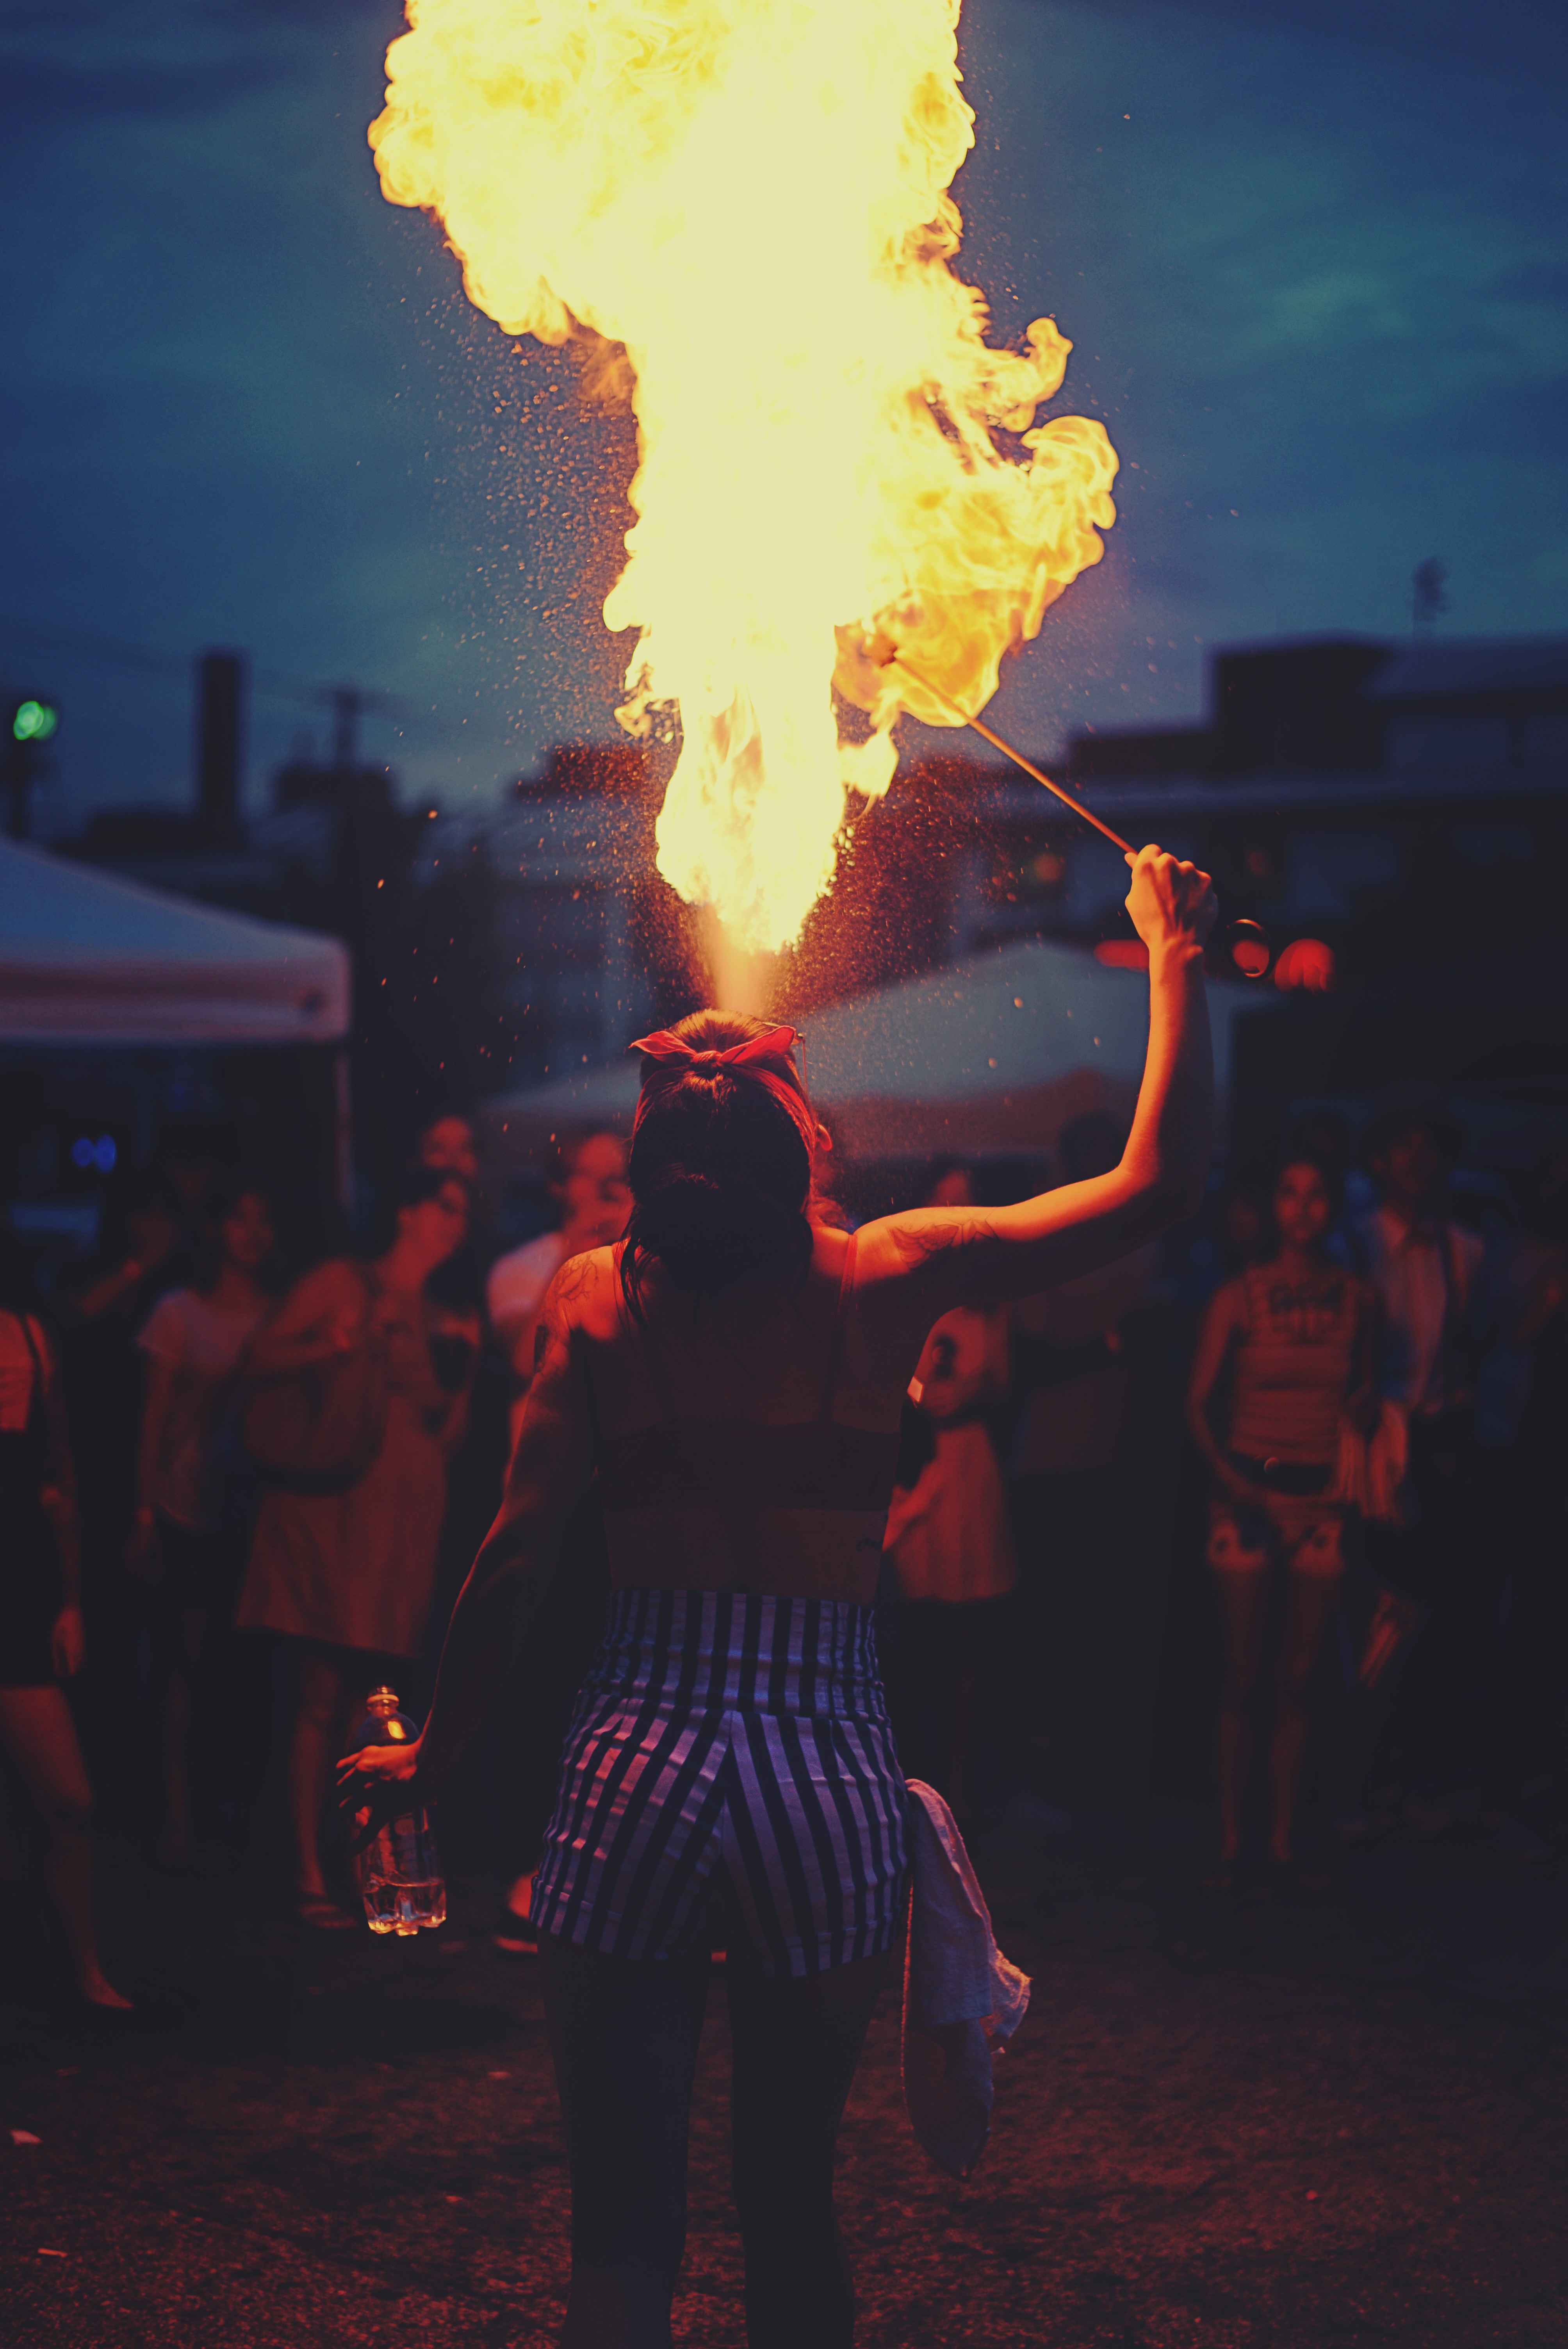
man, music, blur, group, people, woman, smoke, audience, flame, fire, musician, bonfire, performance art, festival, focus, performance, wear, adult